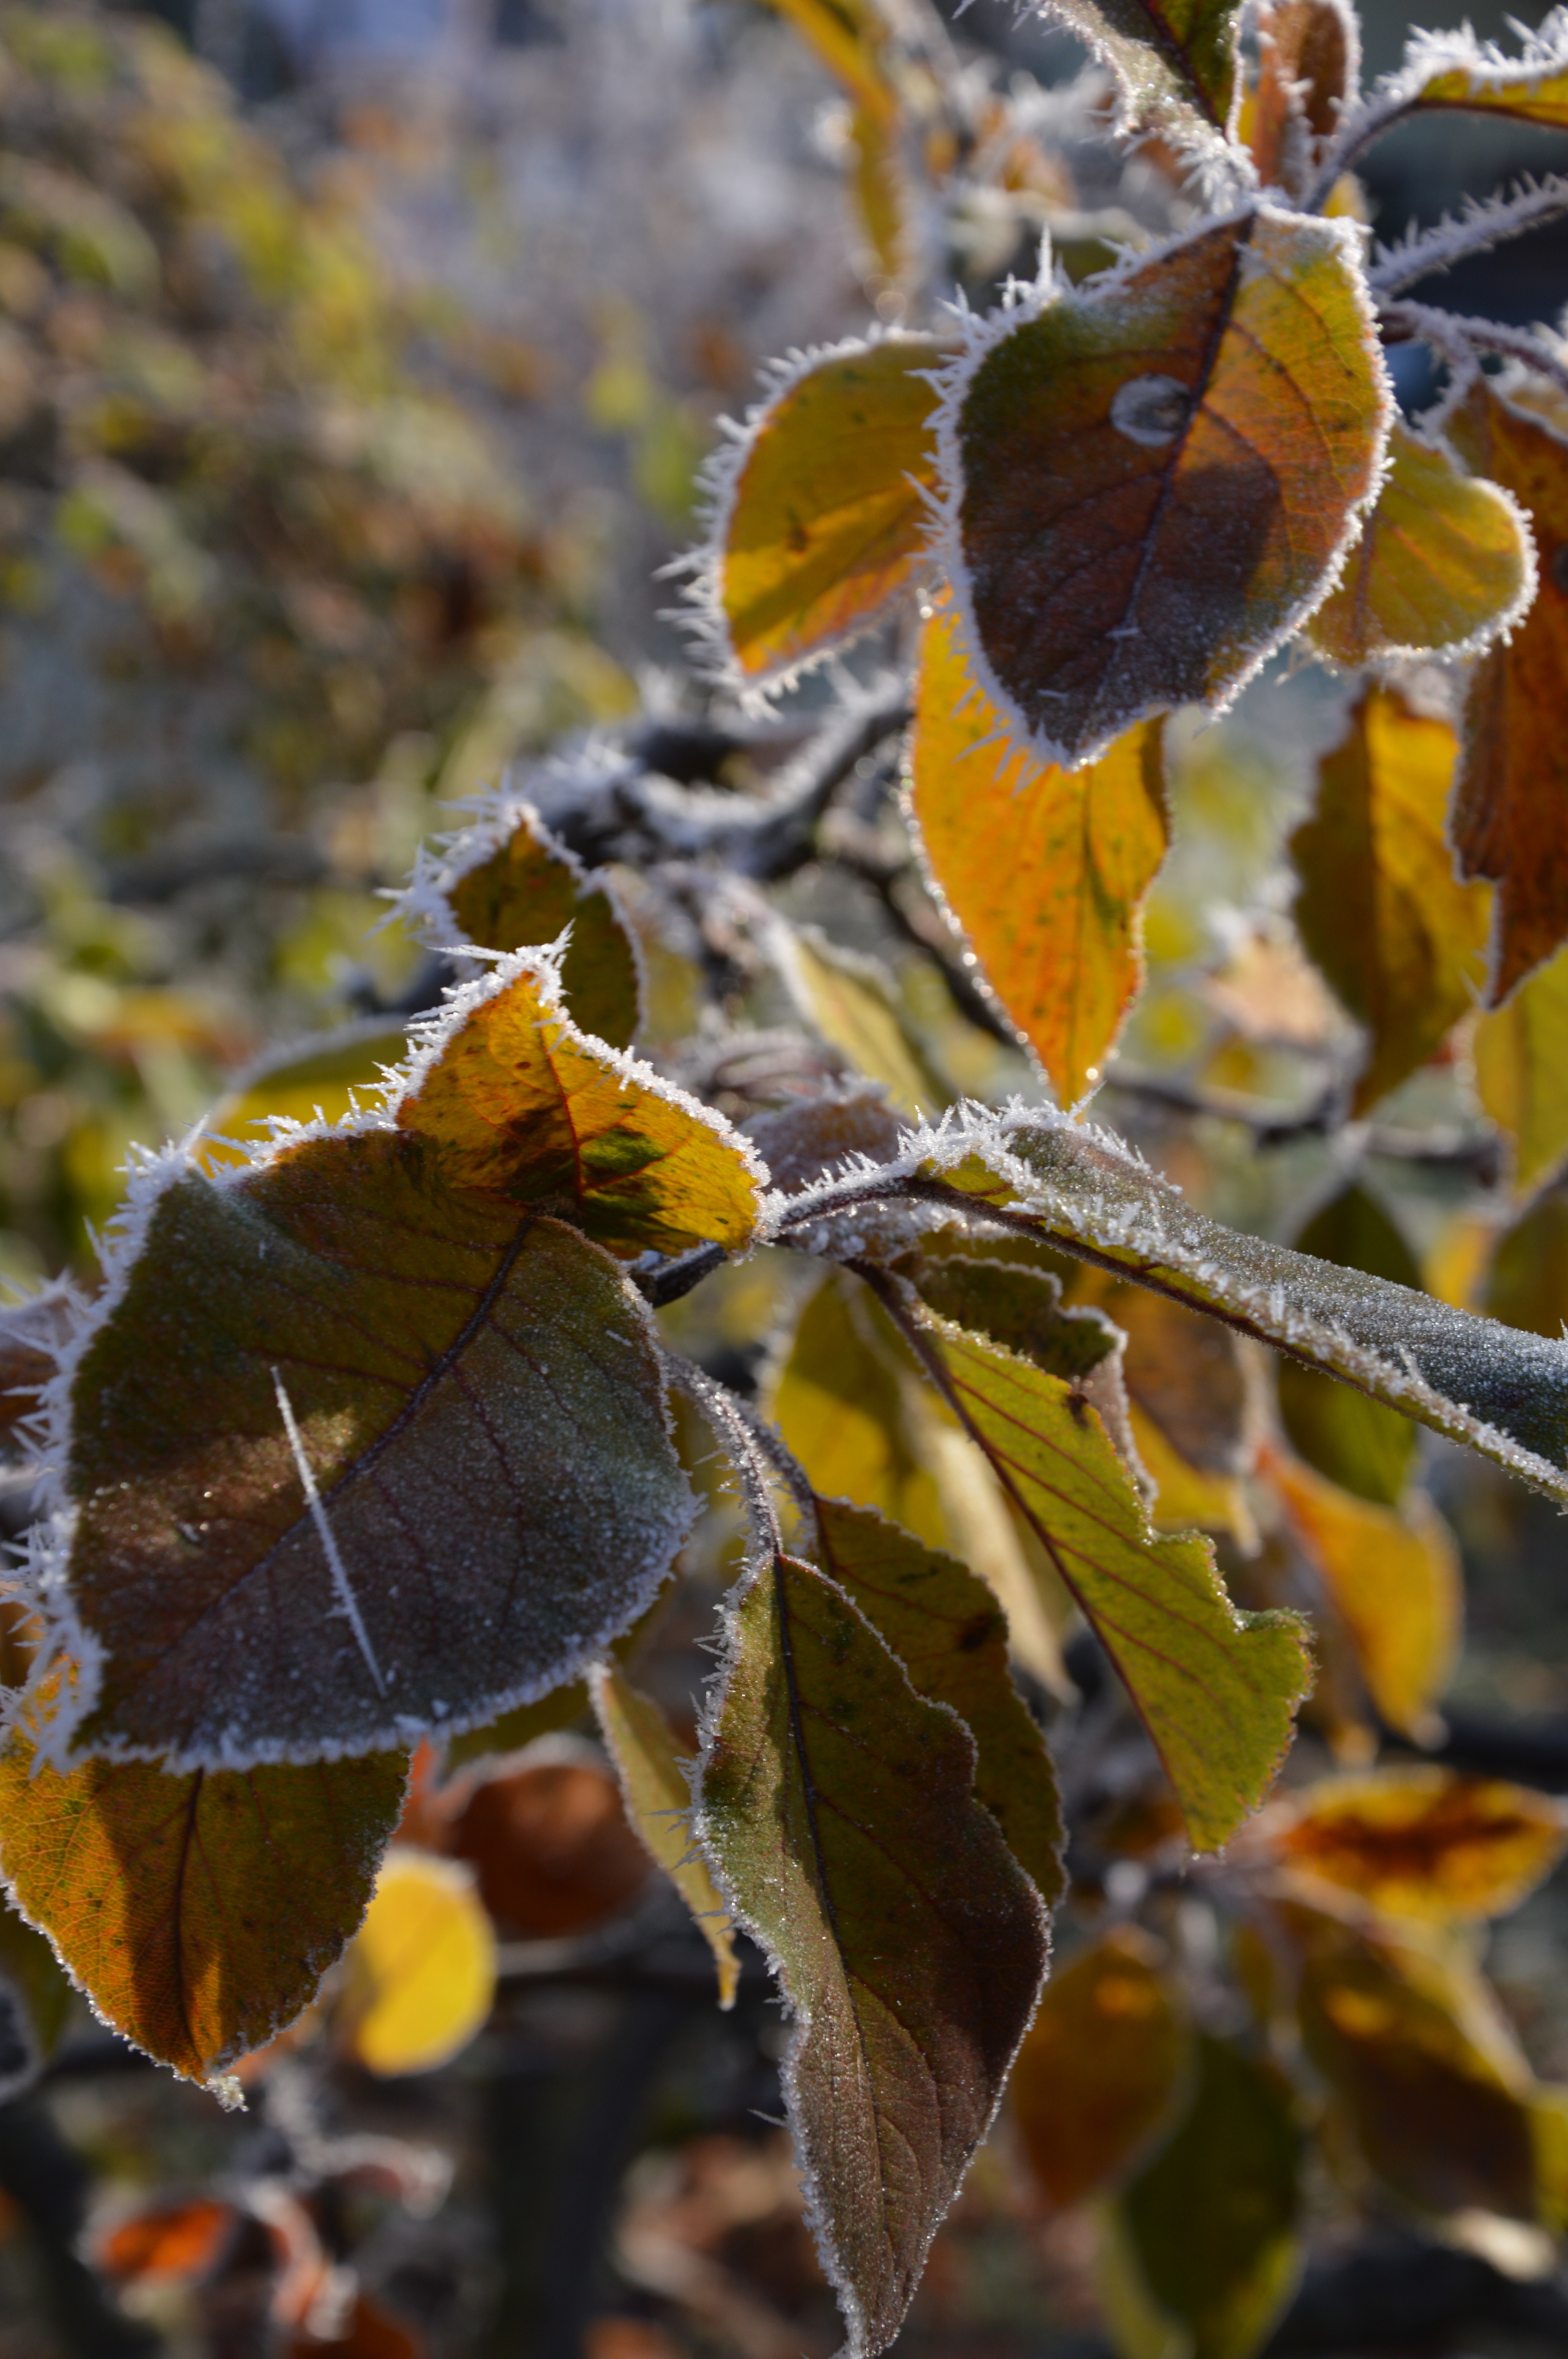
tree, nature, branch, plant, sunlight, leaf, flower, frost, ice, autumn, botany, yellow, flora, season, close up, leaves, deciduous, macro photography, flowering plant, woody plant, land plant